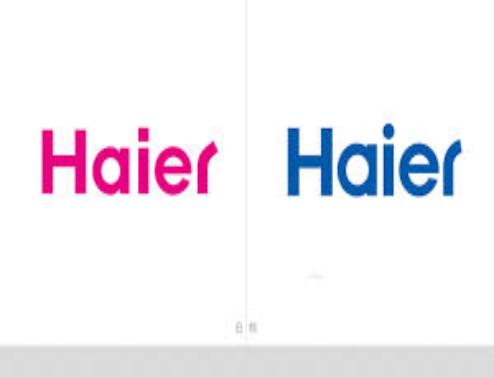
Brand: haier
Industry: Electronic